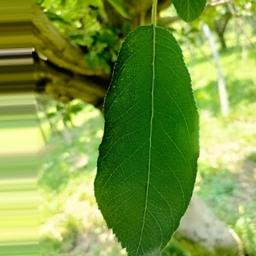
Label: Healthy